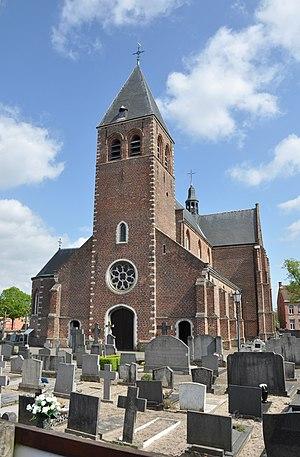
L'église paroissale de Sainte Élisabeth de Hongrie (Élisabeth de Thuringe) à Zoersel (province d'Anvers, Belgique).
Zoersel est une commune néerlandophone de Belgique située en Région flamande dans la province d'Anvers.
Cette page regroupe l'ensemble des monuments classés de la ville belge de Zoersel.